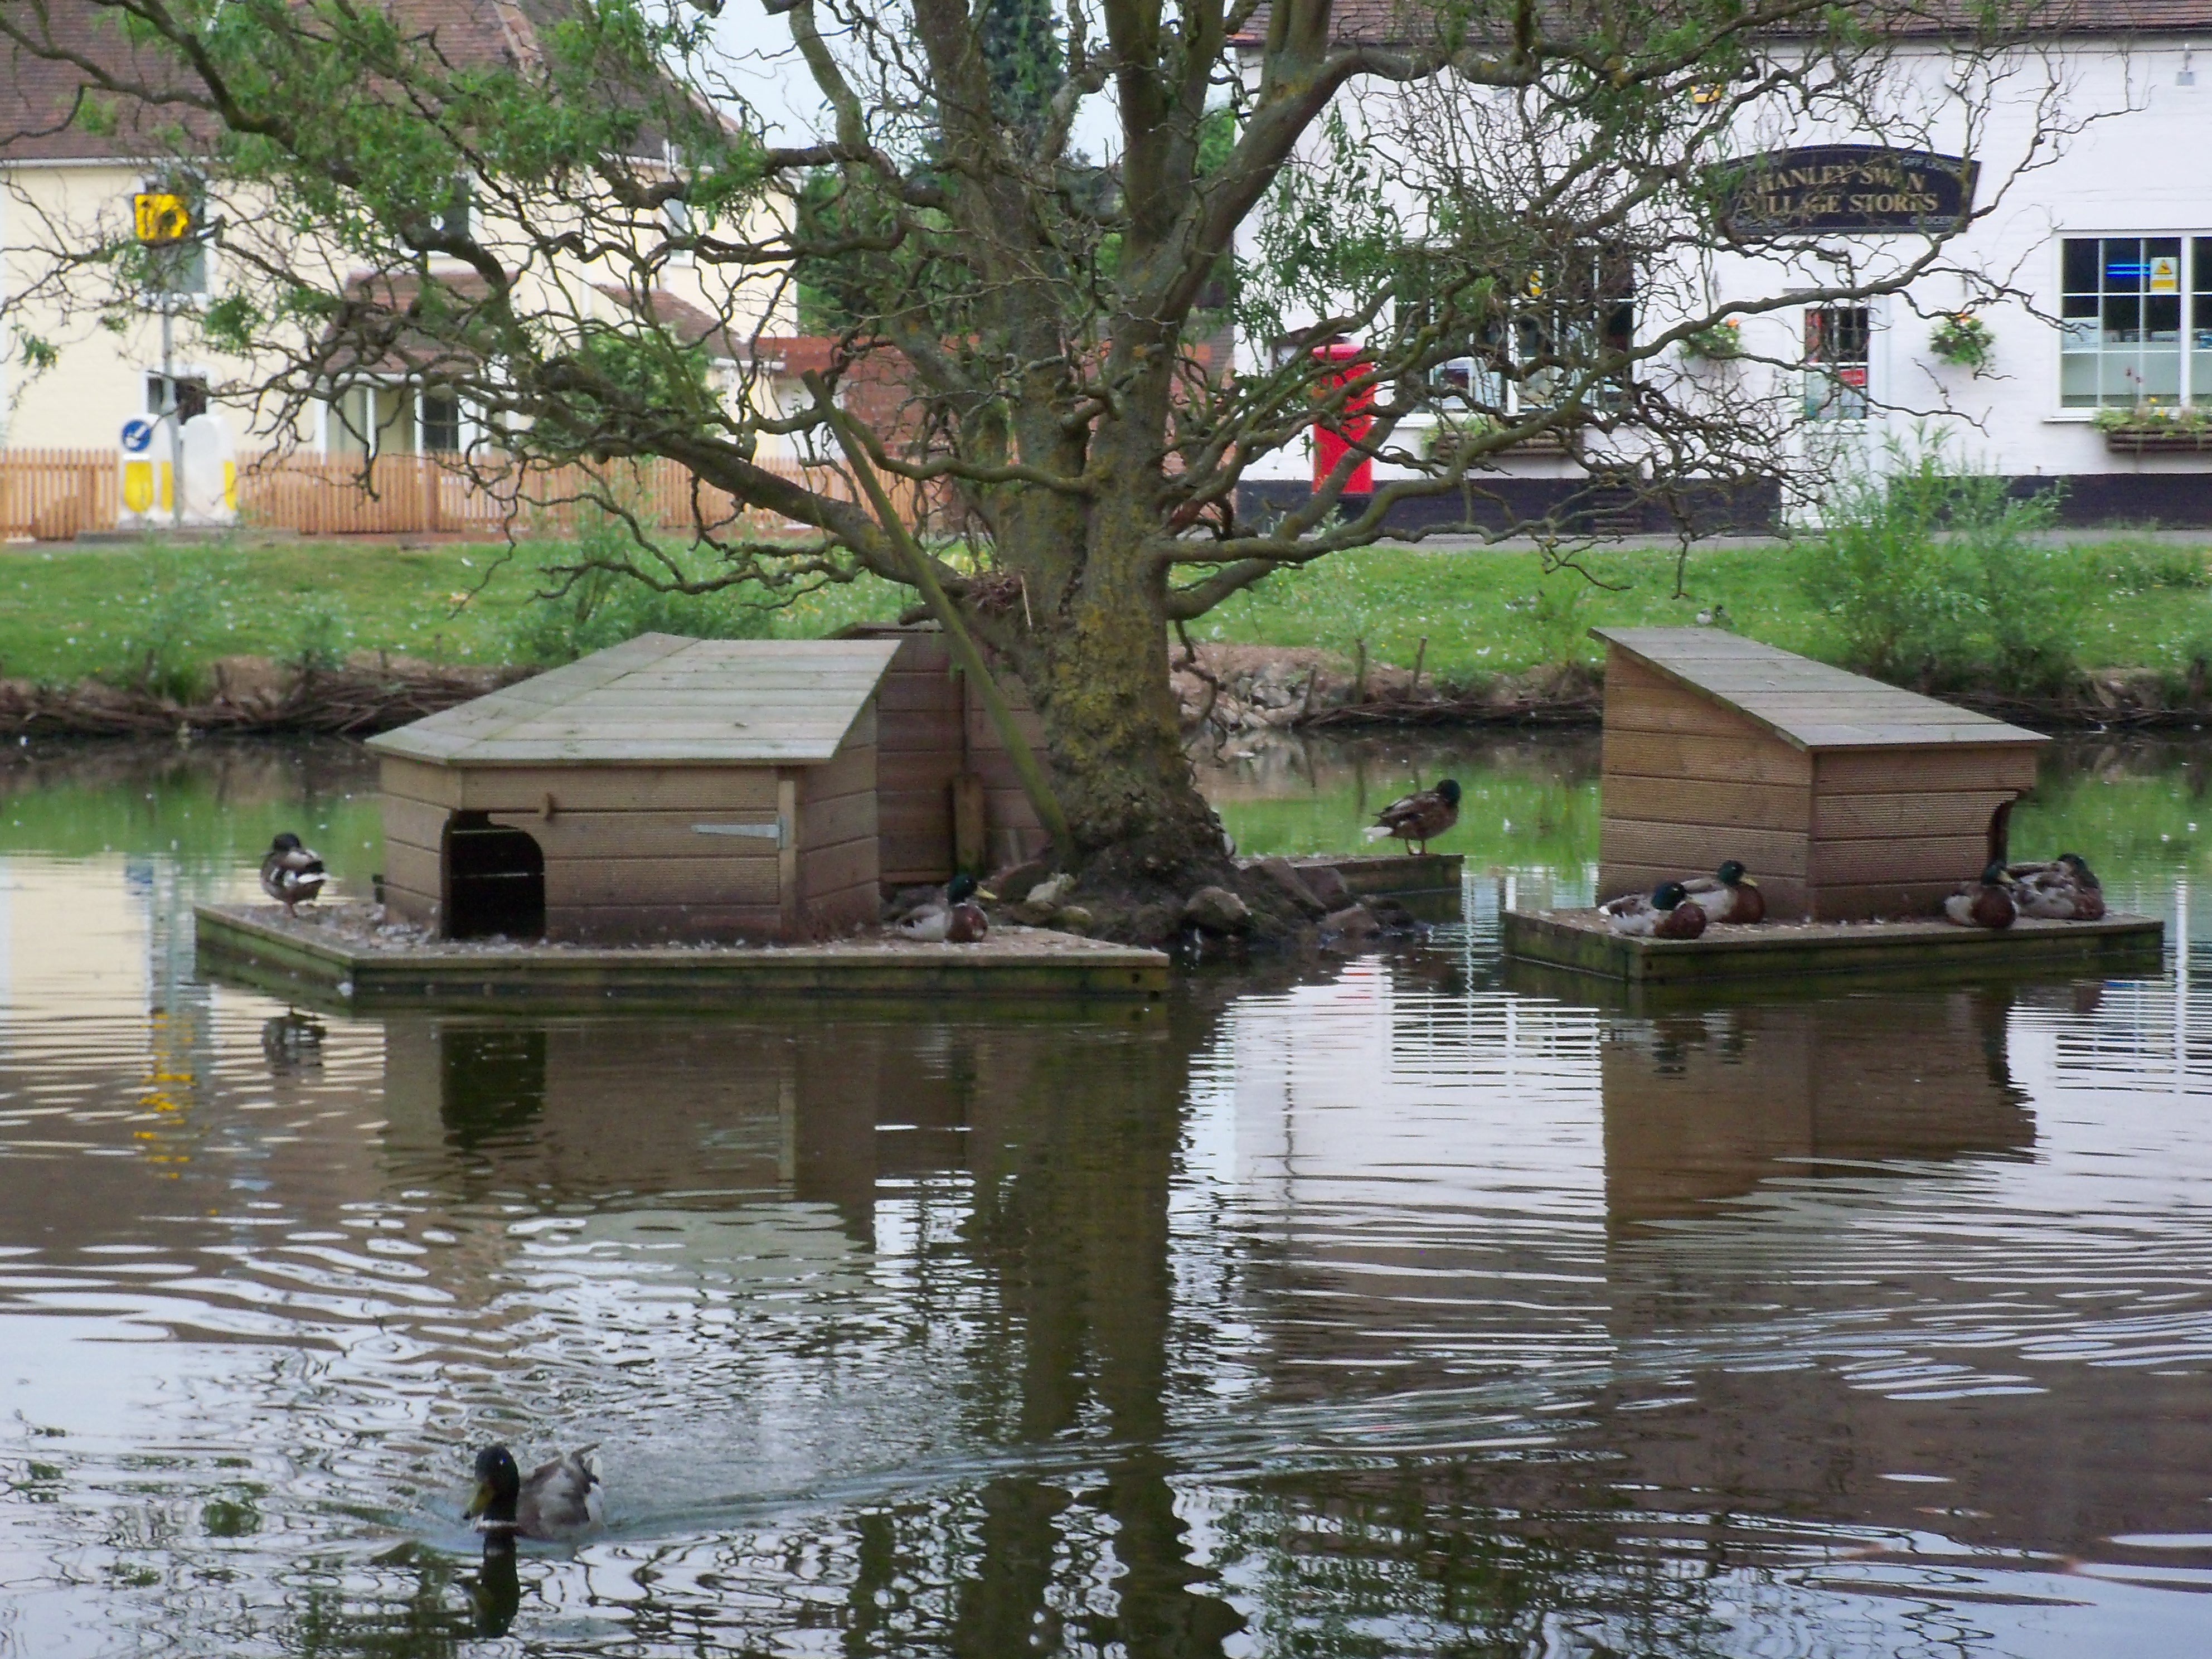
tree, water, outdoor, river, country, village, pond, wildlife, flood, waterway, duck, disaster, bayou